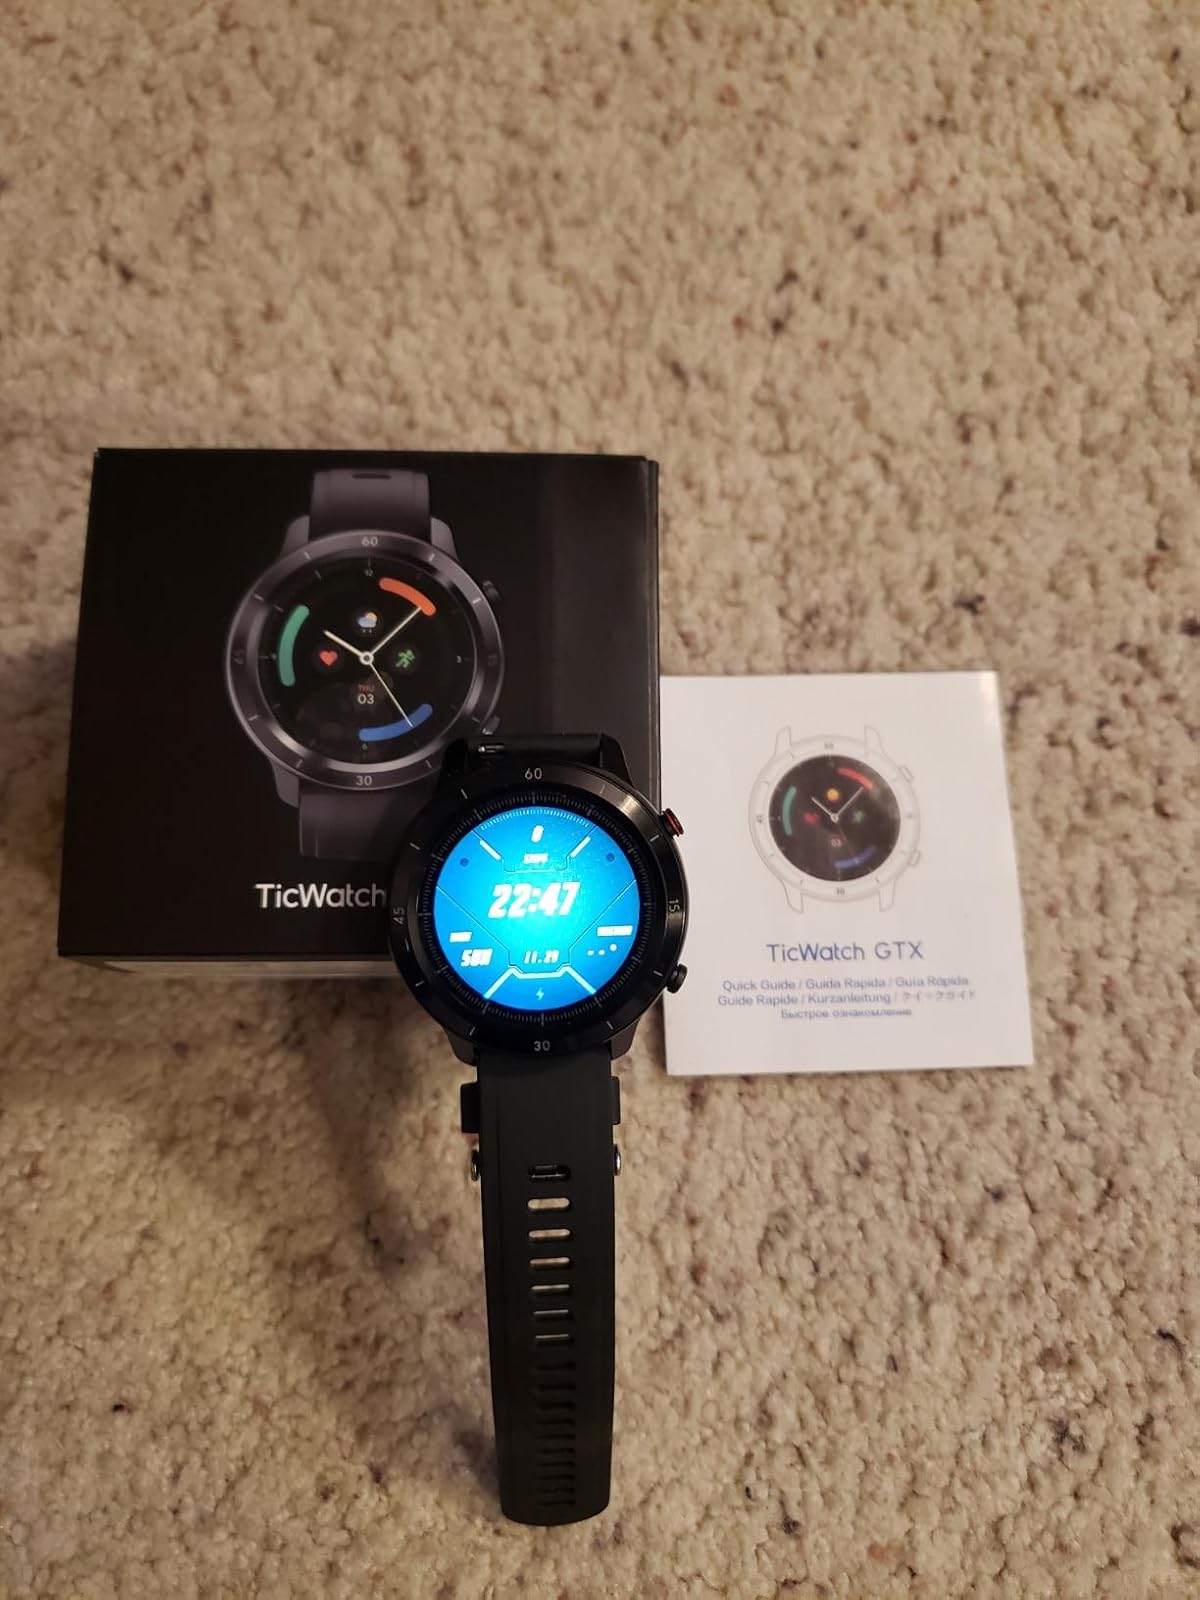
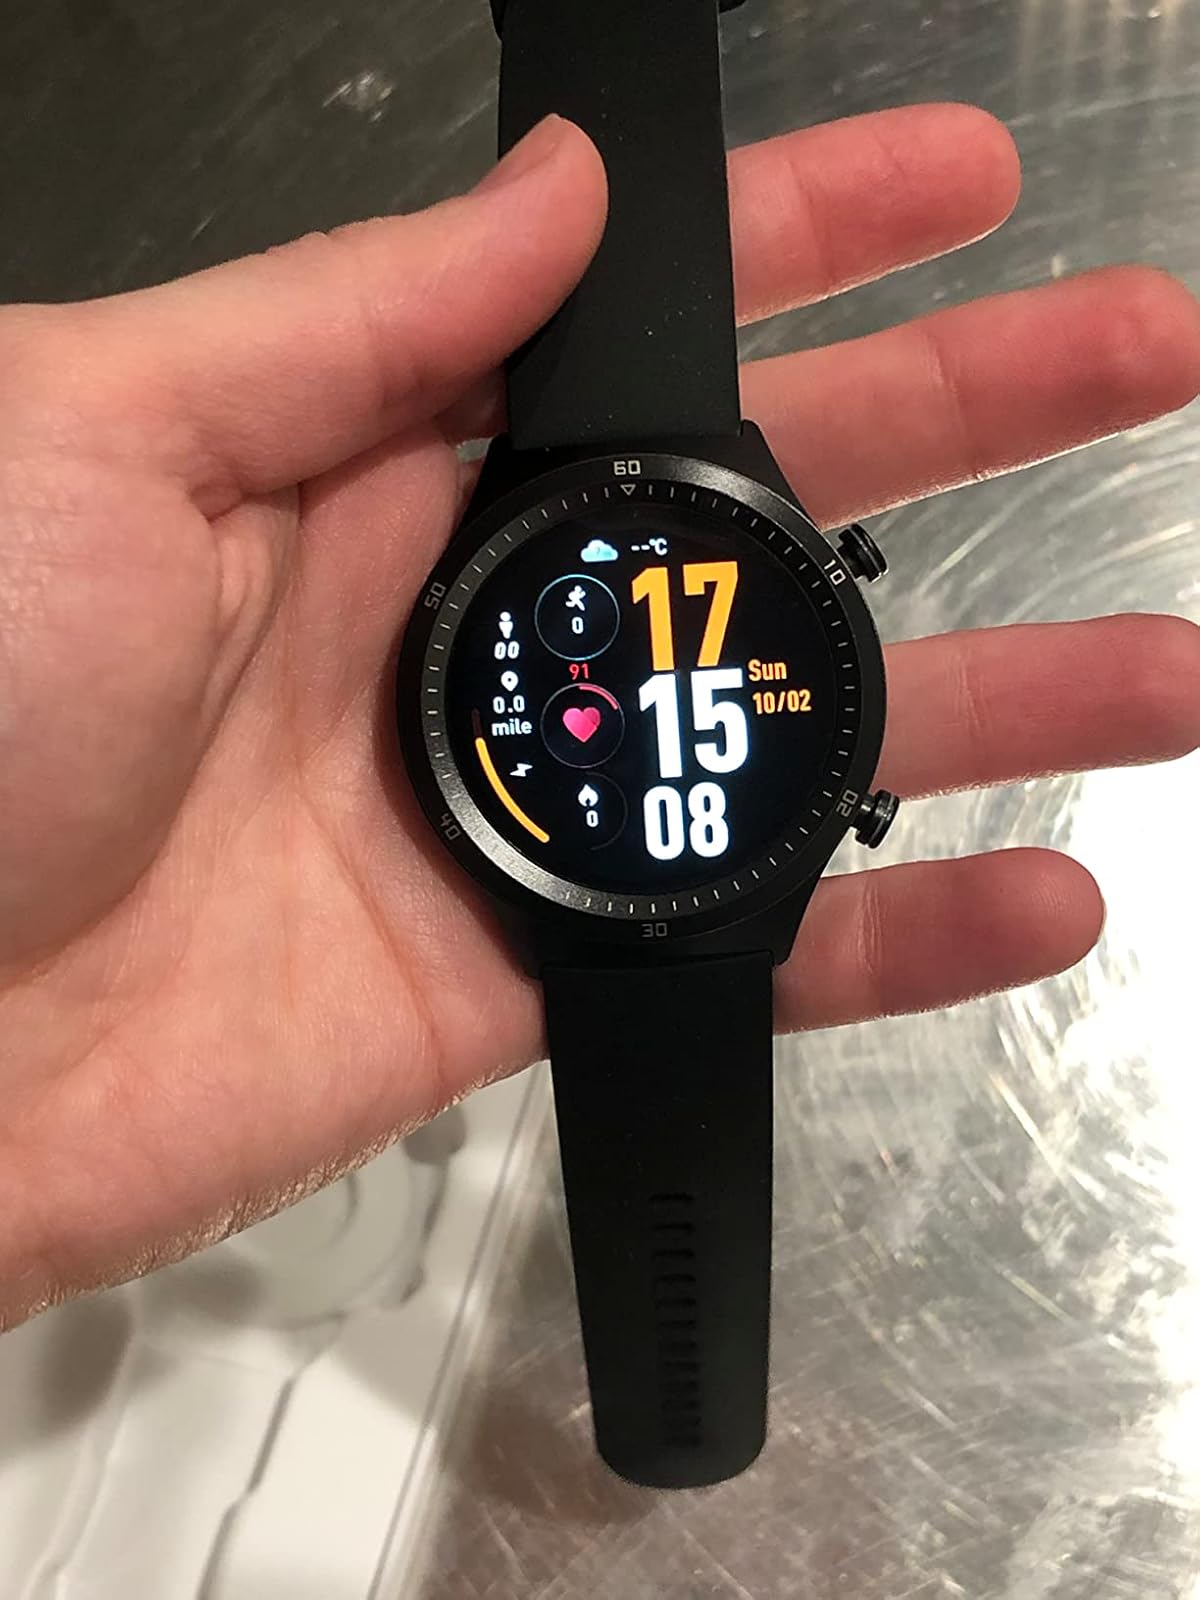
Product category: smartwatch
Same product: no